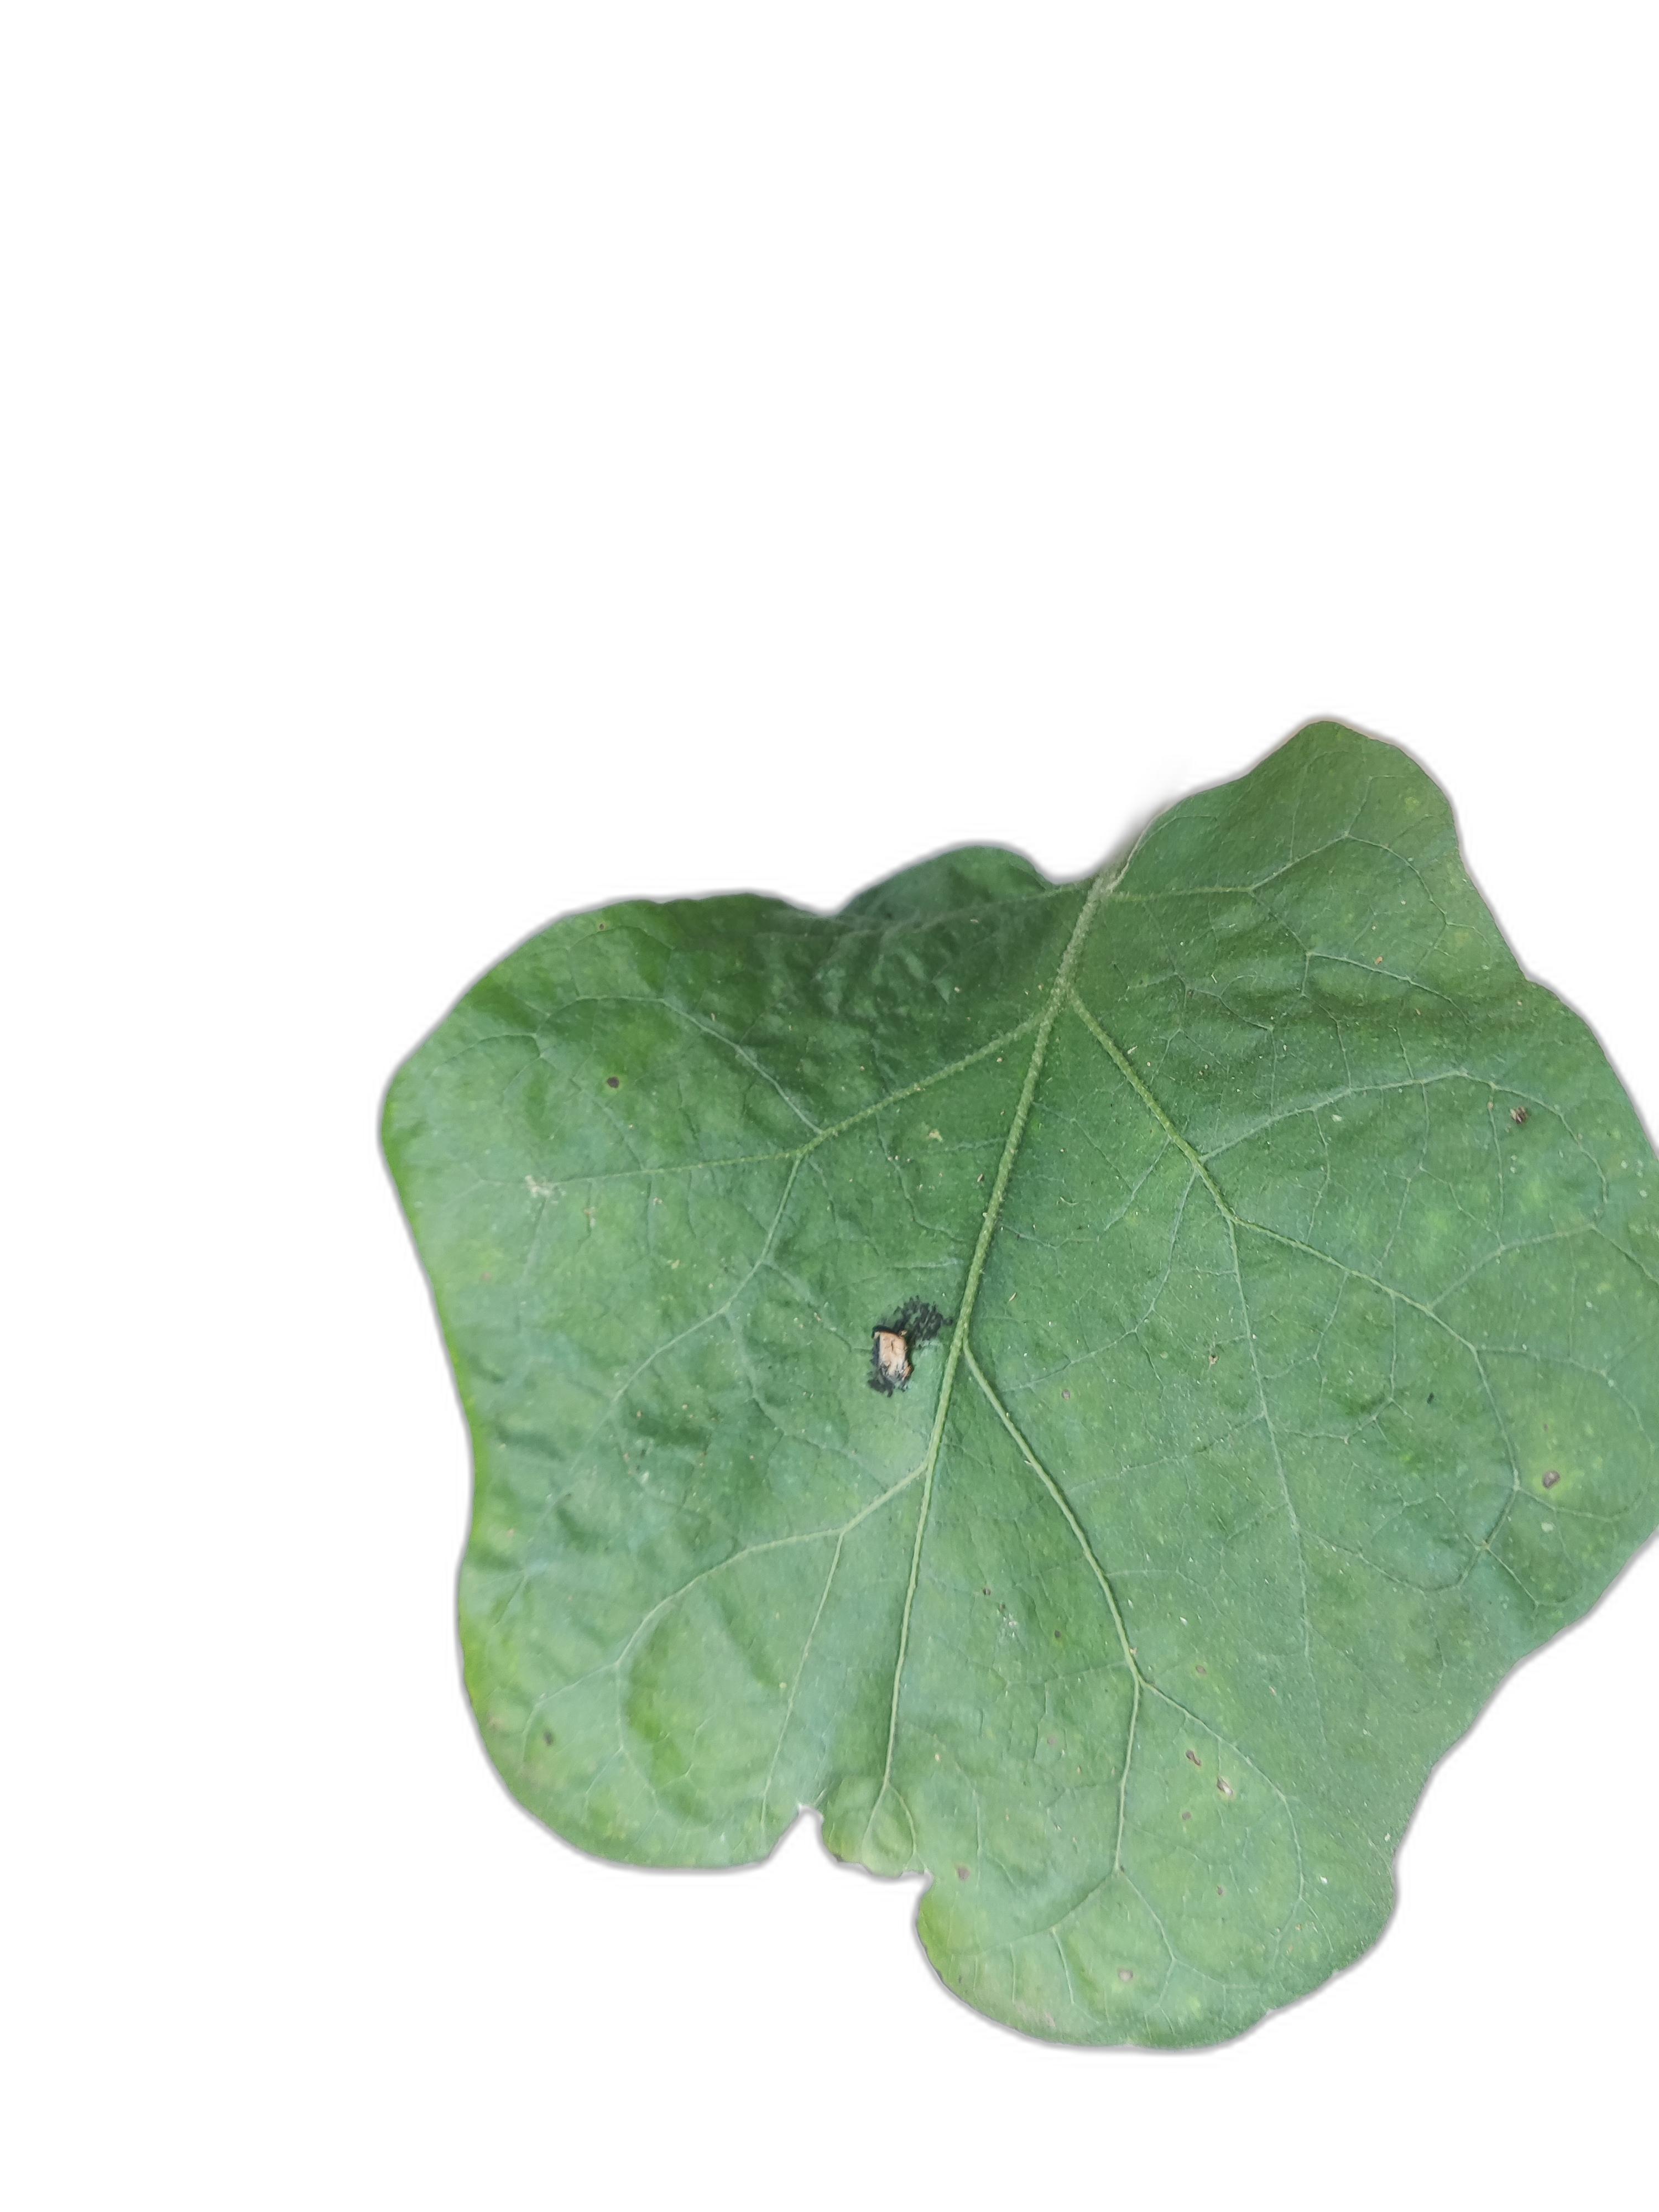
Label: Insect Pest Disease